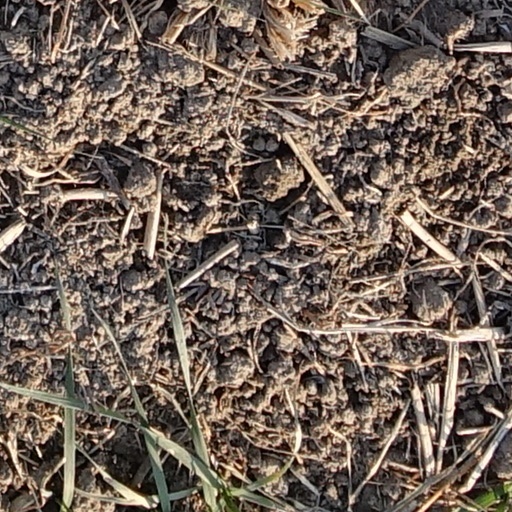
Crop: wheat